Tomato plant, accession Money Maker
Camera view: tilt-top (135 deg); turntable rotation: 180 degrees
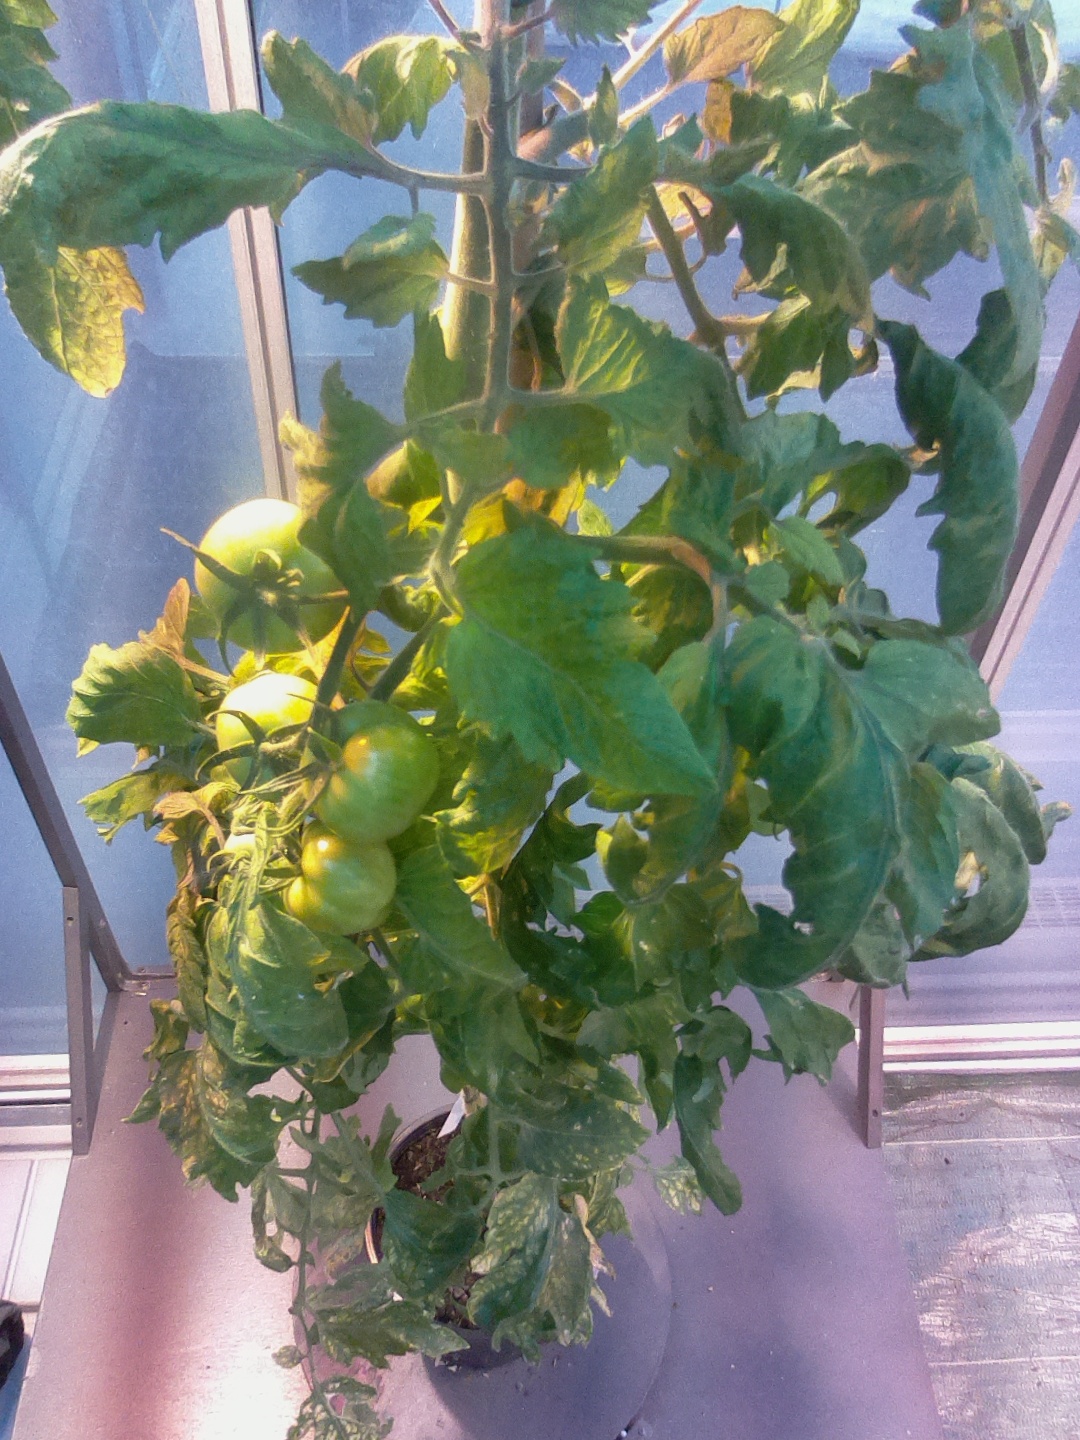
BBCH growth stage 76: 60%-70% of final fruit size